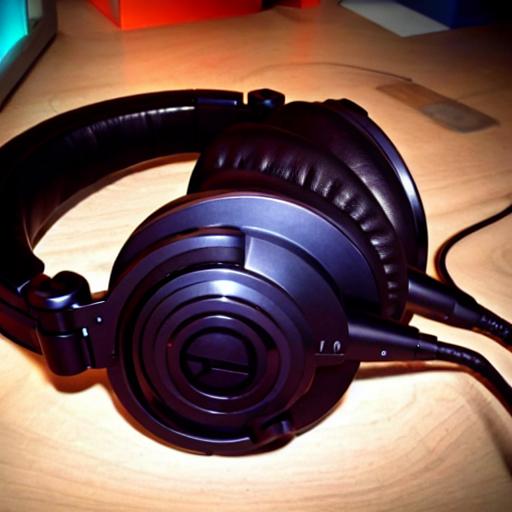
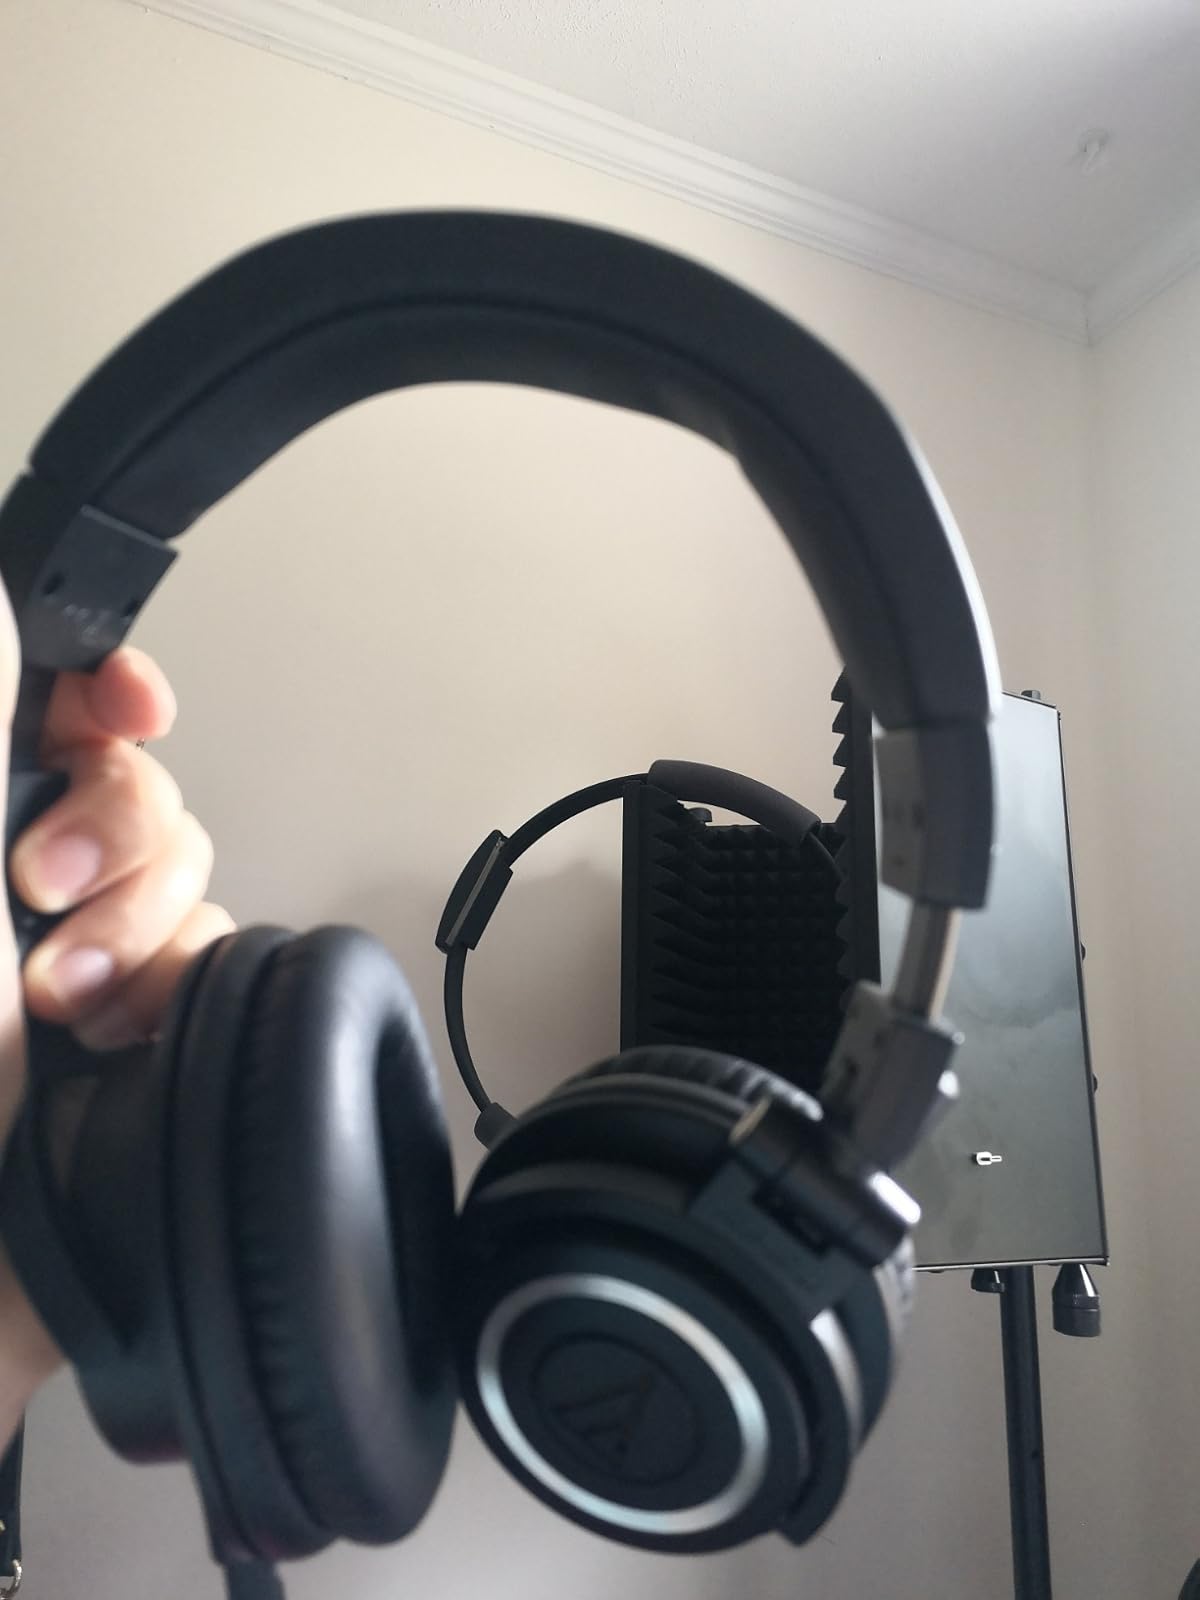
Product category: headphones
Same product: no